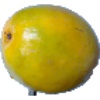
Label: Maracuja 1